Pasta filata

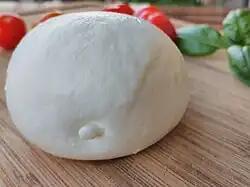
Mozzarella – a type of

The cheese-making begins in the normal way. The milk (usually from cows or water buffalo) is warmed and curdled and allowed to rest for an hour before the curds are cut into small pieces and the whey is drained off. The curds are allowed to rest for a number of hours. Then follows the , which is when the curds are steeped for some hours in a bath of very hot whey, or water (for the temperature is 95 °C). Once they begin to float, most of the liquid is removed and the curd is mixed and kneaded until the required soft, elastic, stringy texture is obtained. The mass of curd is divided (often by pulling out a thick strand and chopping it) and shaped into individual cheeses. In the case of mozzarella, the process is now essentially complete—ideally these cheeses should be eaten within a few days.